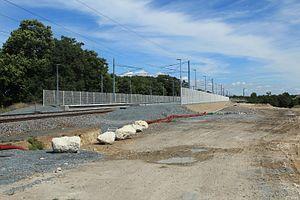
Travaux de réouverture de la gare de La Jarrie, en Charente-Maritime, France.
La gare de La Jarrie est une gare ferroviaire française de la ligne de Saint-Benoît à La Rochelle-Ville, située sur le territoire de la commune de La Jarrie dans le département de la Charente-Maritime, en région Nouvelle-Aquitaine.